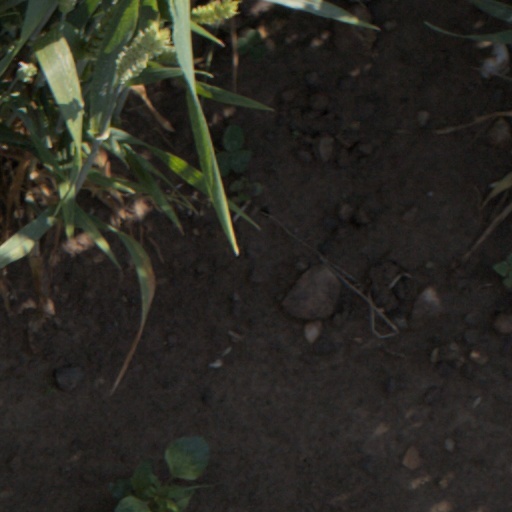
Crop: wheat